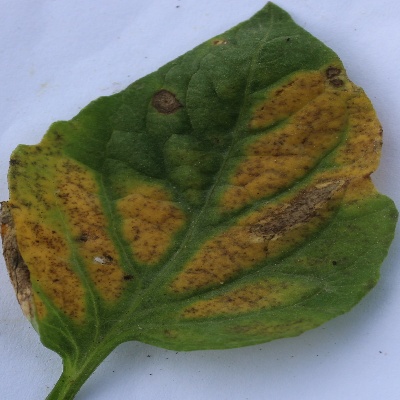
Crop: Tomato
Condition: septoria leaf spot